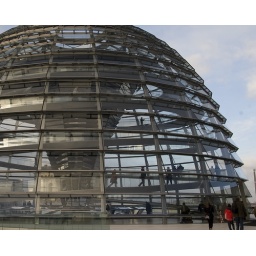
taken on top of the roof of the German Parliament building in Berlin.